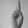
ASL letter: R